Epítome de la conquista del Nuevo Reino de Granada

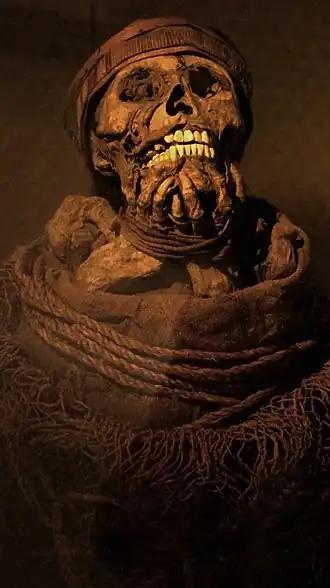
Muisca mummy

The dead, as reported in "Epítome de la conquista del Nuevo Reino de Granada", are buried in two ways; in Tunja the main members of society are not buried, yet their intestines taken out, wrapped in cloths, and adorned with gold and emeralds placed on slightly elevated beds in special dedicated "bohíos" and left there forever. The other way of treating the deceased Muisca is in Bogotá, where they are buried or thrown into the deepest lakes after putting them in coffins filled with gold and emeralds.